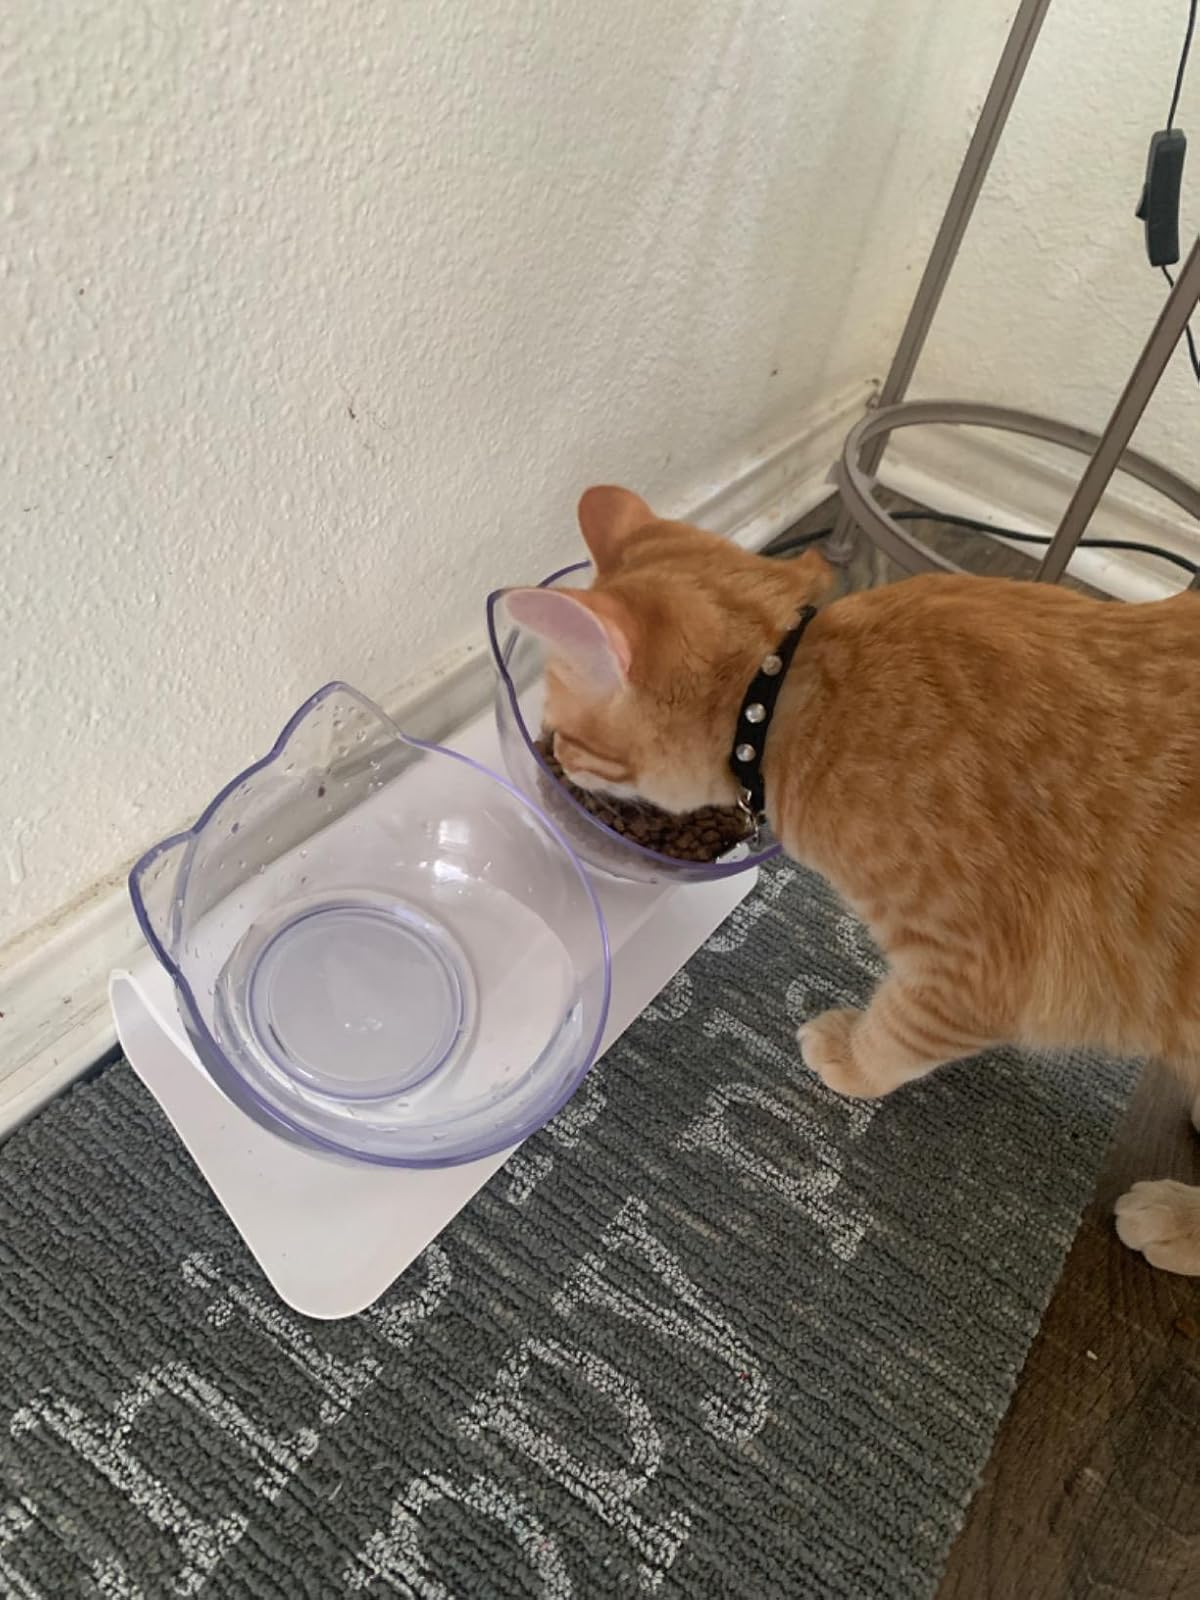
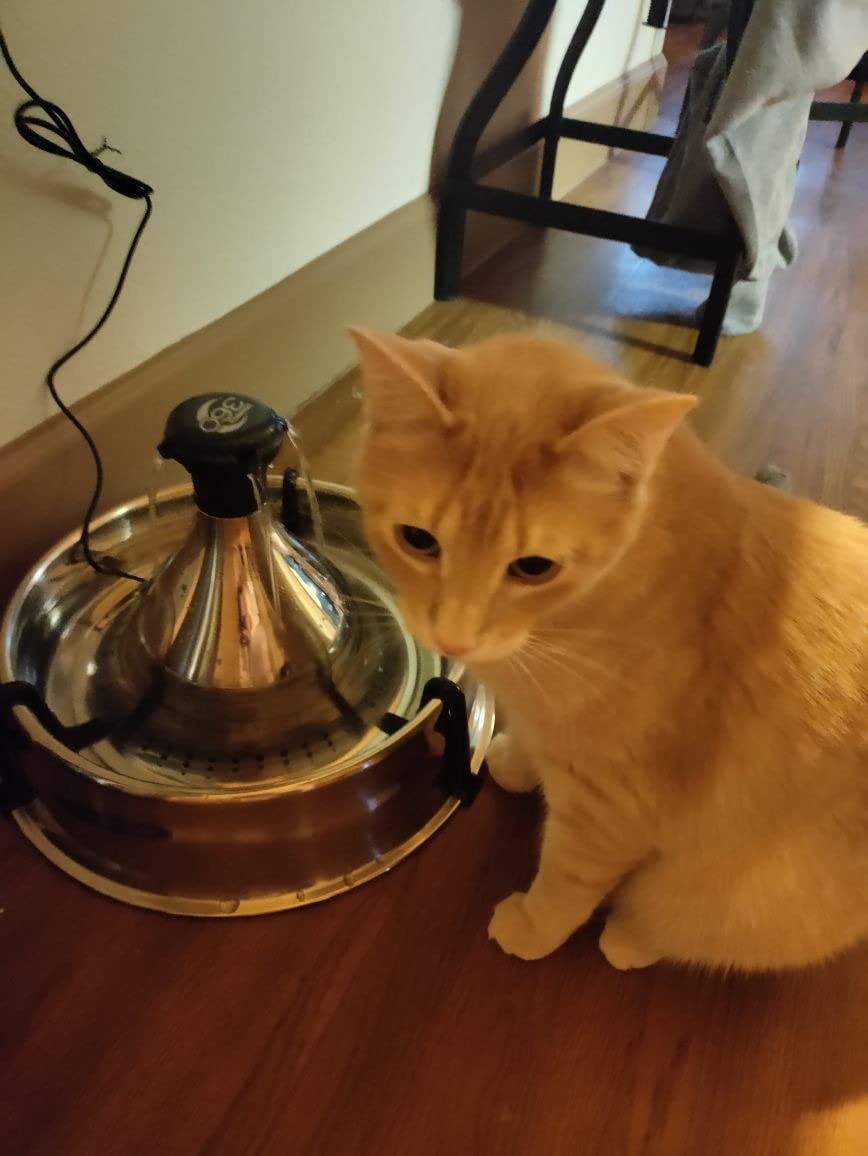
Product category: items_bowl
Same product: no